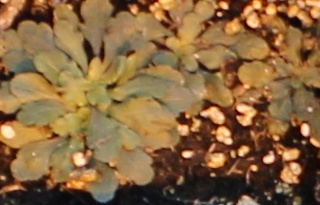
Label: Horseweed